Danielle Nicole

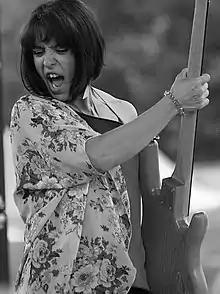
Danielle Nicole

In August 2021, Nicole paired with Bonfire Music to oversee the Danielle Nicole Band's booking and tour schedule.